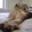
Label: cat